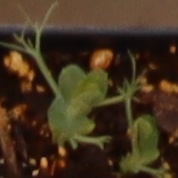
Label: Field Pea